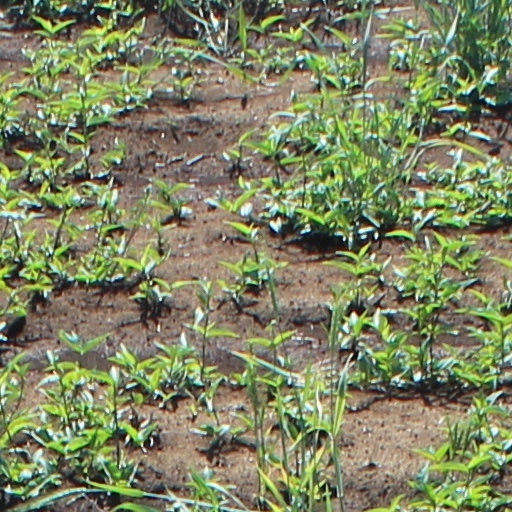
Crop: wheat